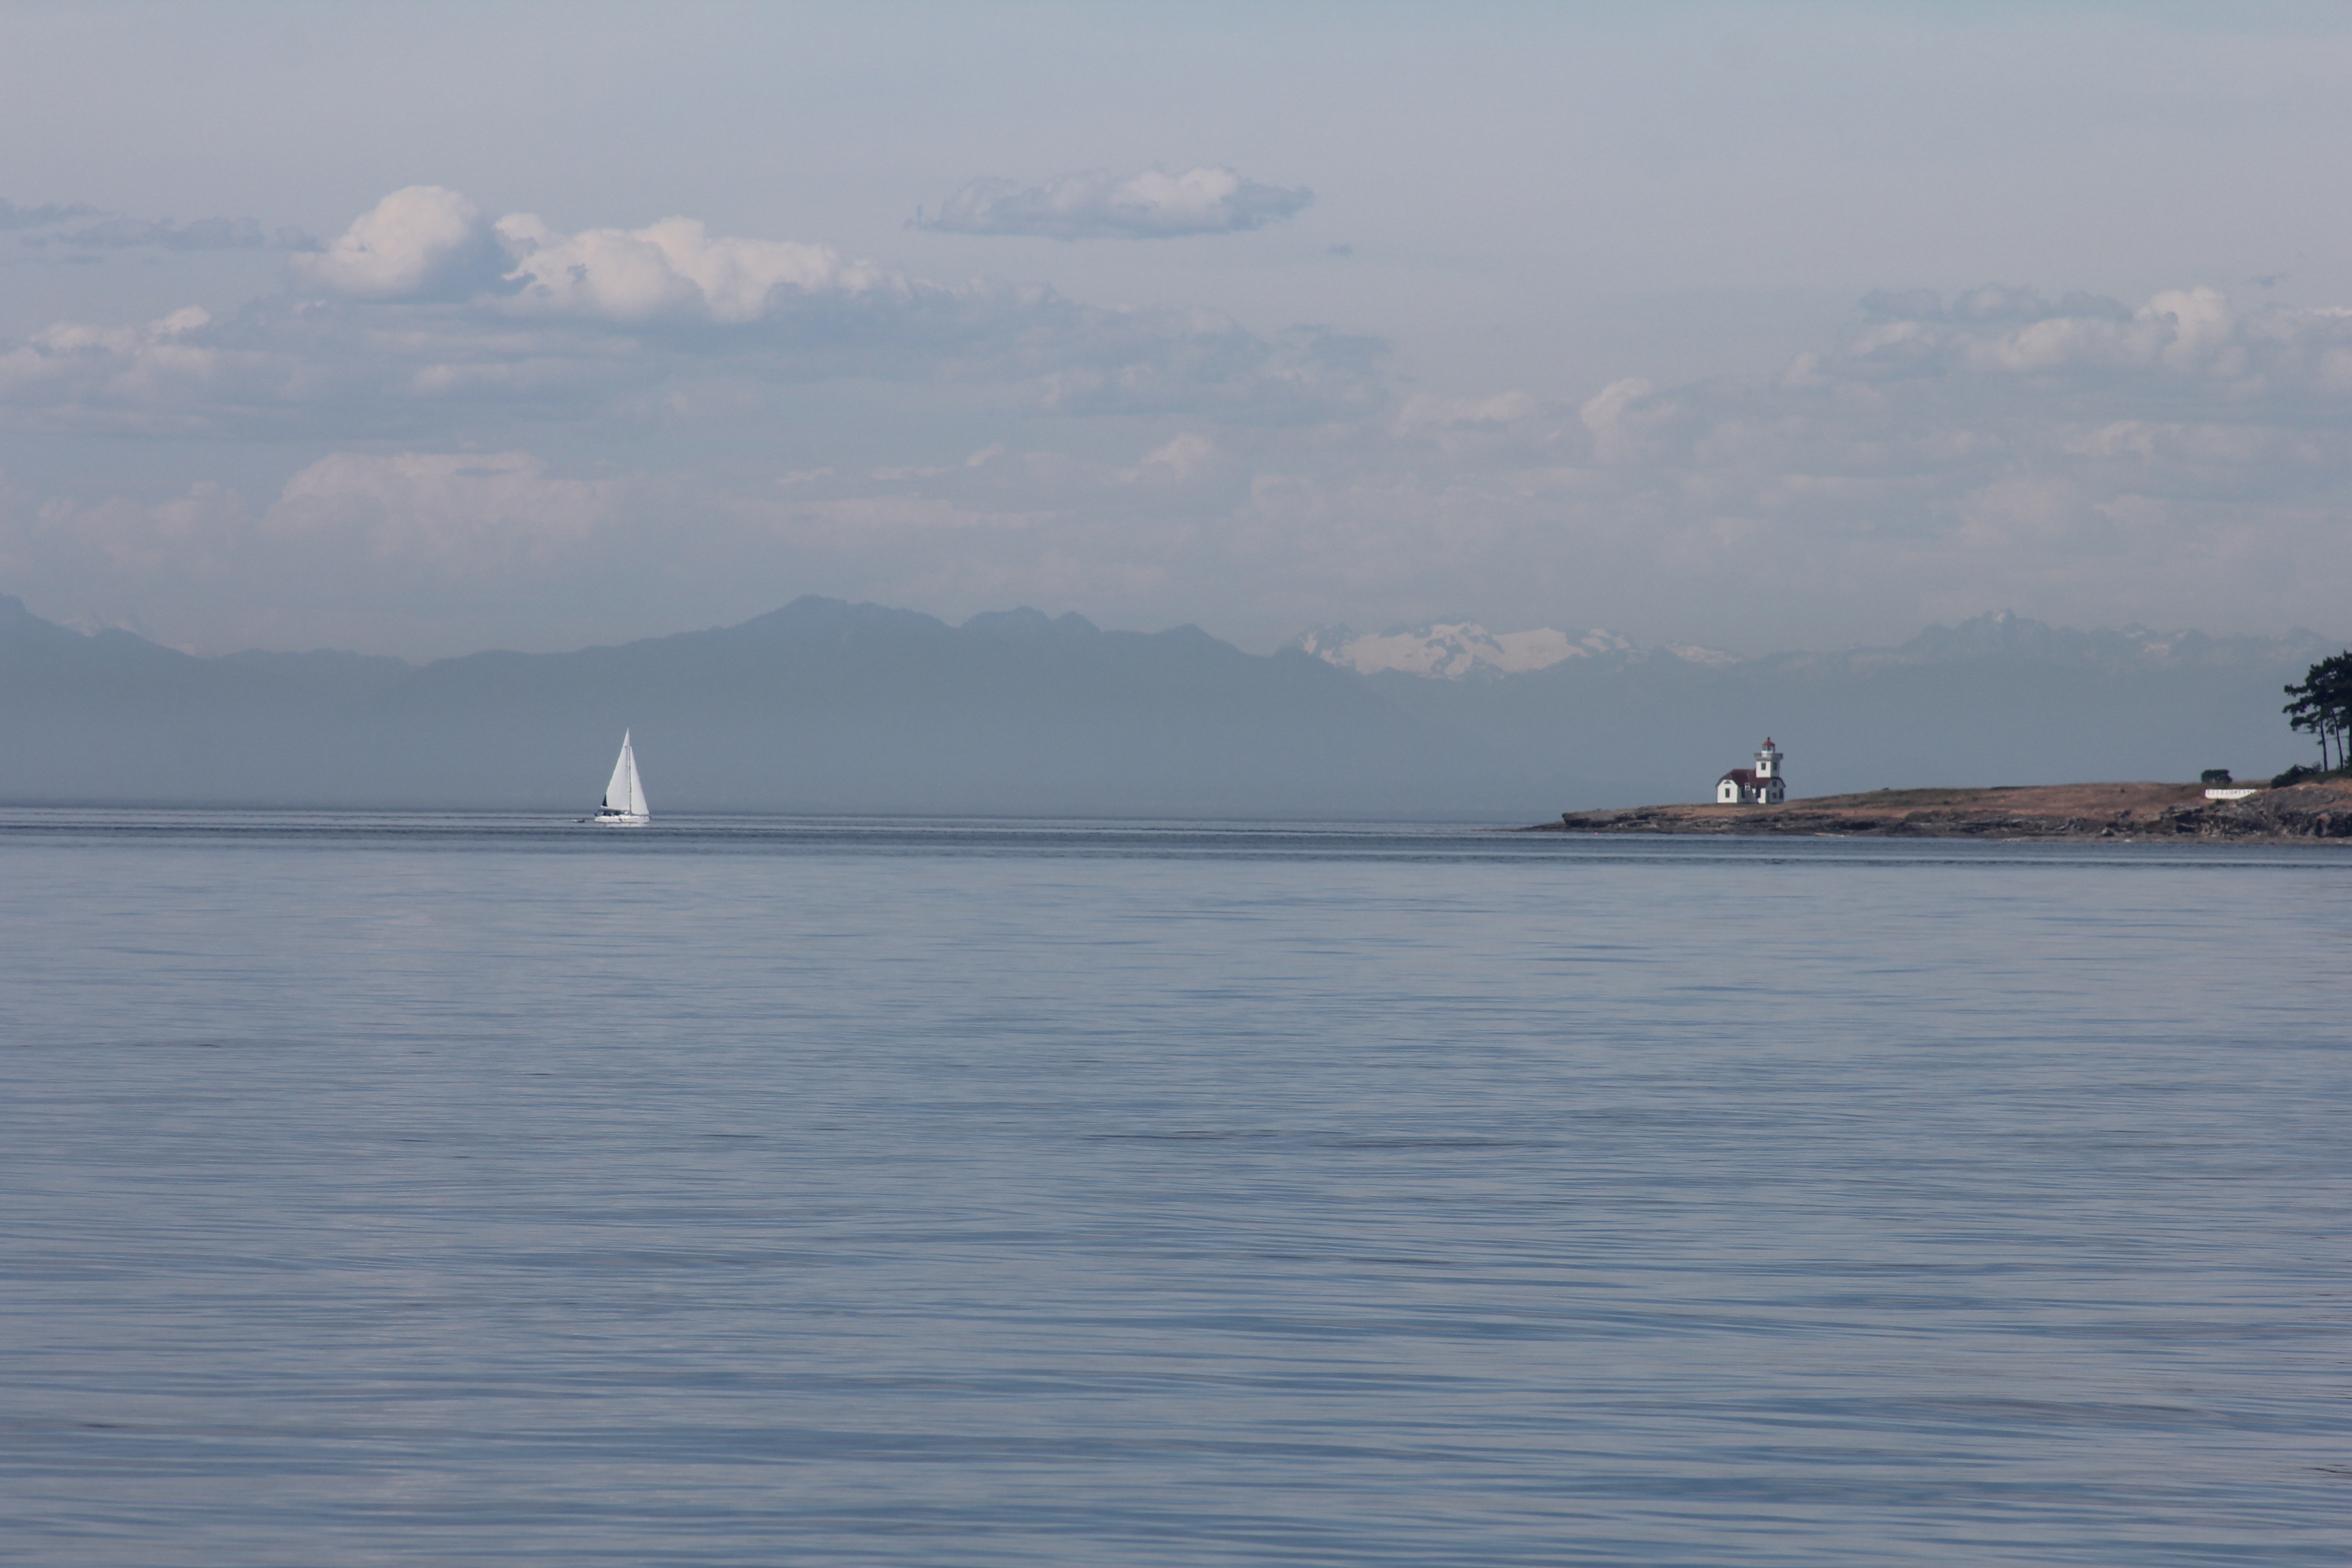
sea, coast, ocean, horizon, boat, shore, lake, vehicle, bay, ferry, boating, watercraft, passenger ship